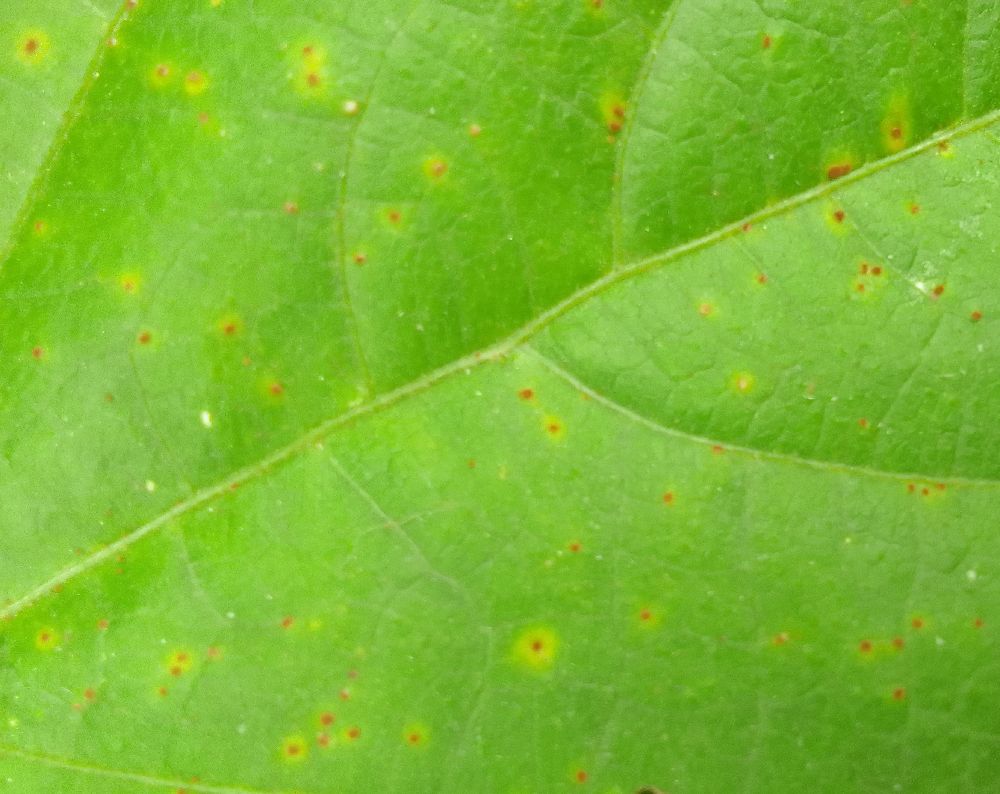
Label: rust